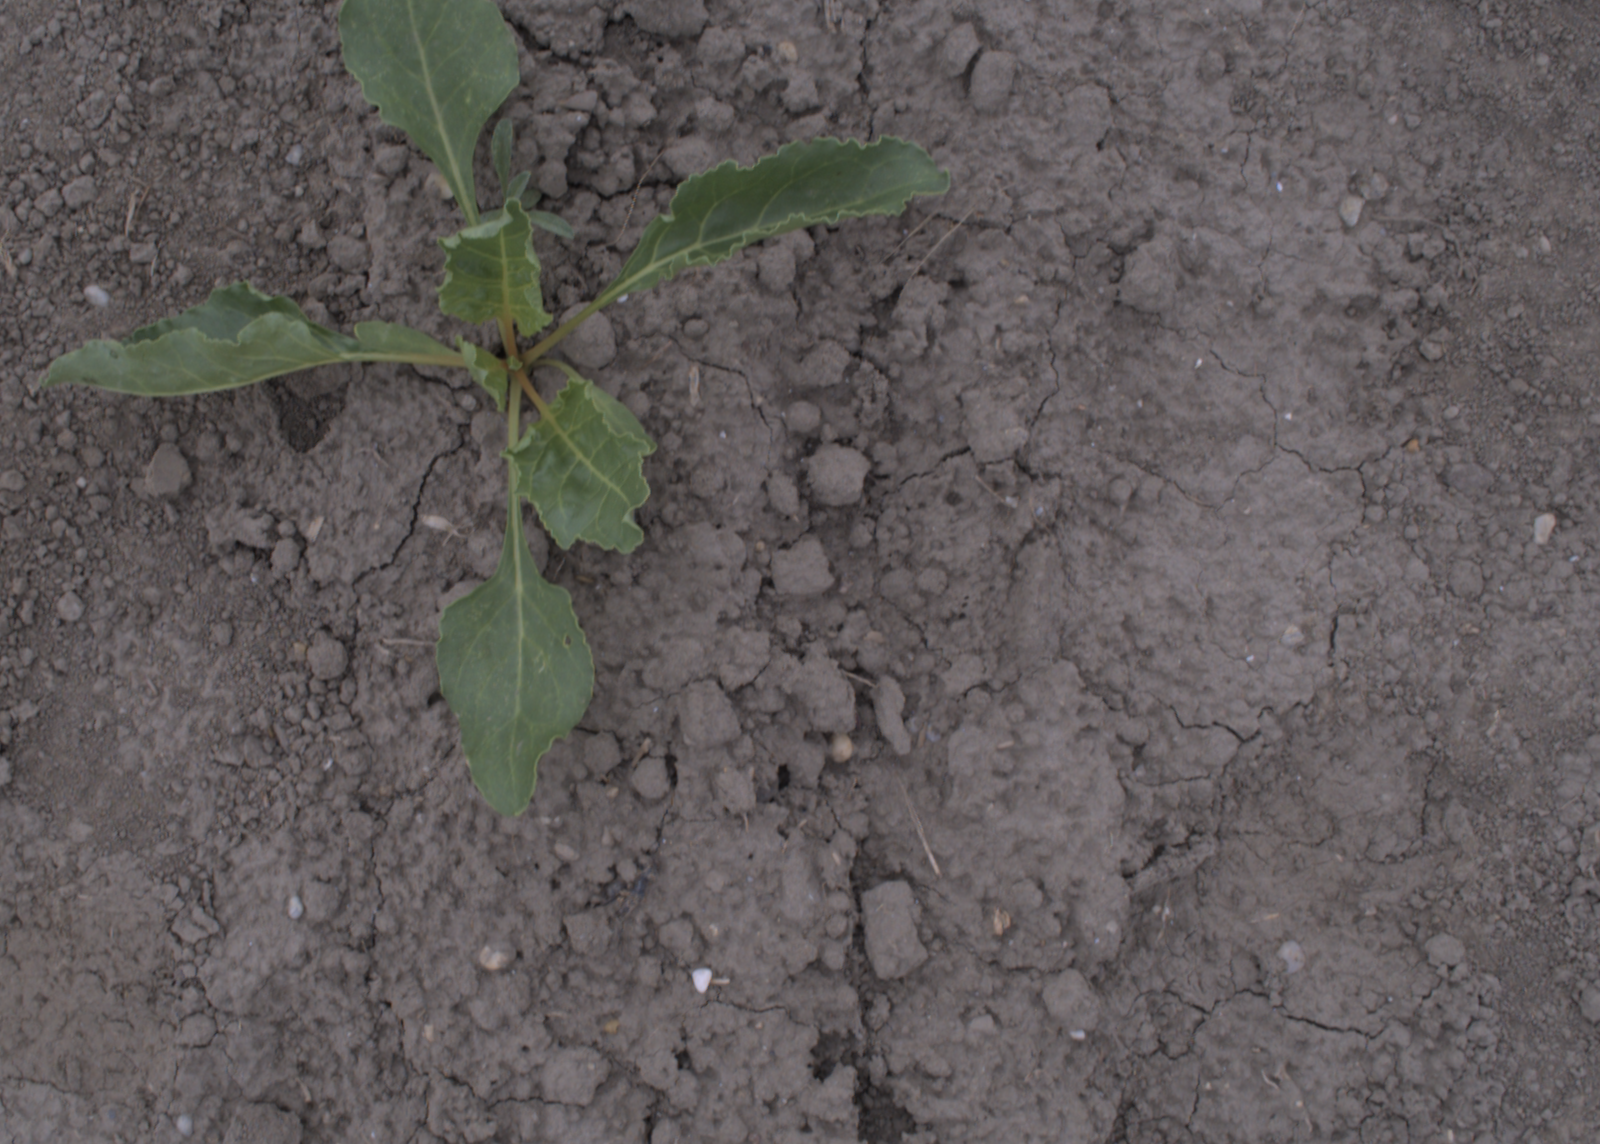
Capture date: 17.08.2020 12:10:33
Weather: cloudy
Wind: light
Seeding date: 21.07.2020
Plant canopy height (mm): 910